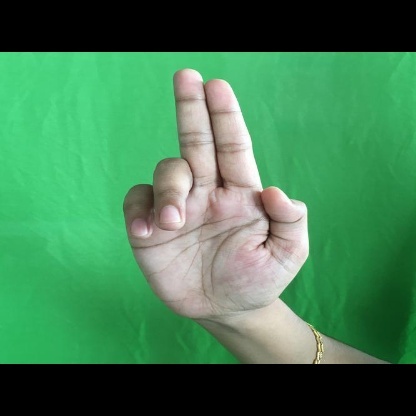
Mudra: Ardhapathaka